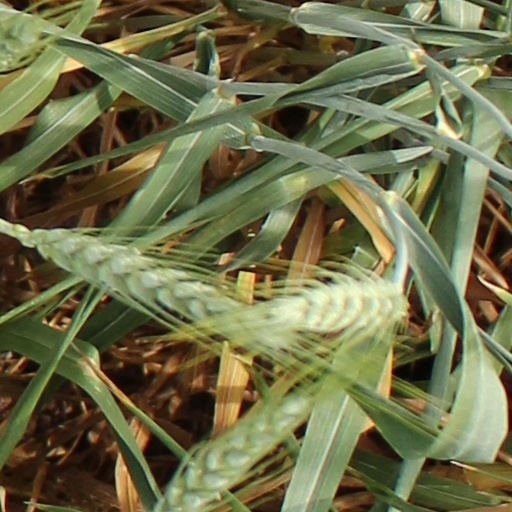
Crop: wheat